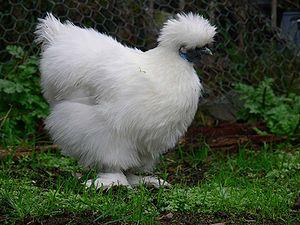
Gallus gallus domesticus, en français la Poule domestique, le coq domestique, est une sous-espèce de l'ordre des Galliformes. Cet oiseau, principalement issu de la domestication d'une espèce sauvage particulière, est élevé à la fois pour sa chair, pour ses œufs, pour le combat, pour le chant, parfois pour ses plumes et plus rarement encore pour sa crête. En 2018, de nombreuses races issues de la sélection opérée par les paysans au fil des siècles ont disparu. Il s'agit de l'espèce d'oiseaux dont la population est la plus importante.
La Poule Soie, anciennement Nègre Soie, est une race de poule domestique originaire de Chine, connue pour son plumage soyeux, sa peau et son ossature noire et ses cinq doigts aux pattes.
Cette liste des races de poules recense essentiellement les races rencontrées en Europe et n'est pas exhaustive. Ce sont des poules domestiques, même si certaines ont des caractères ou des origines sauvages.